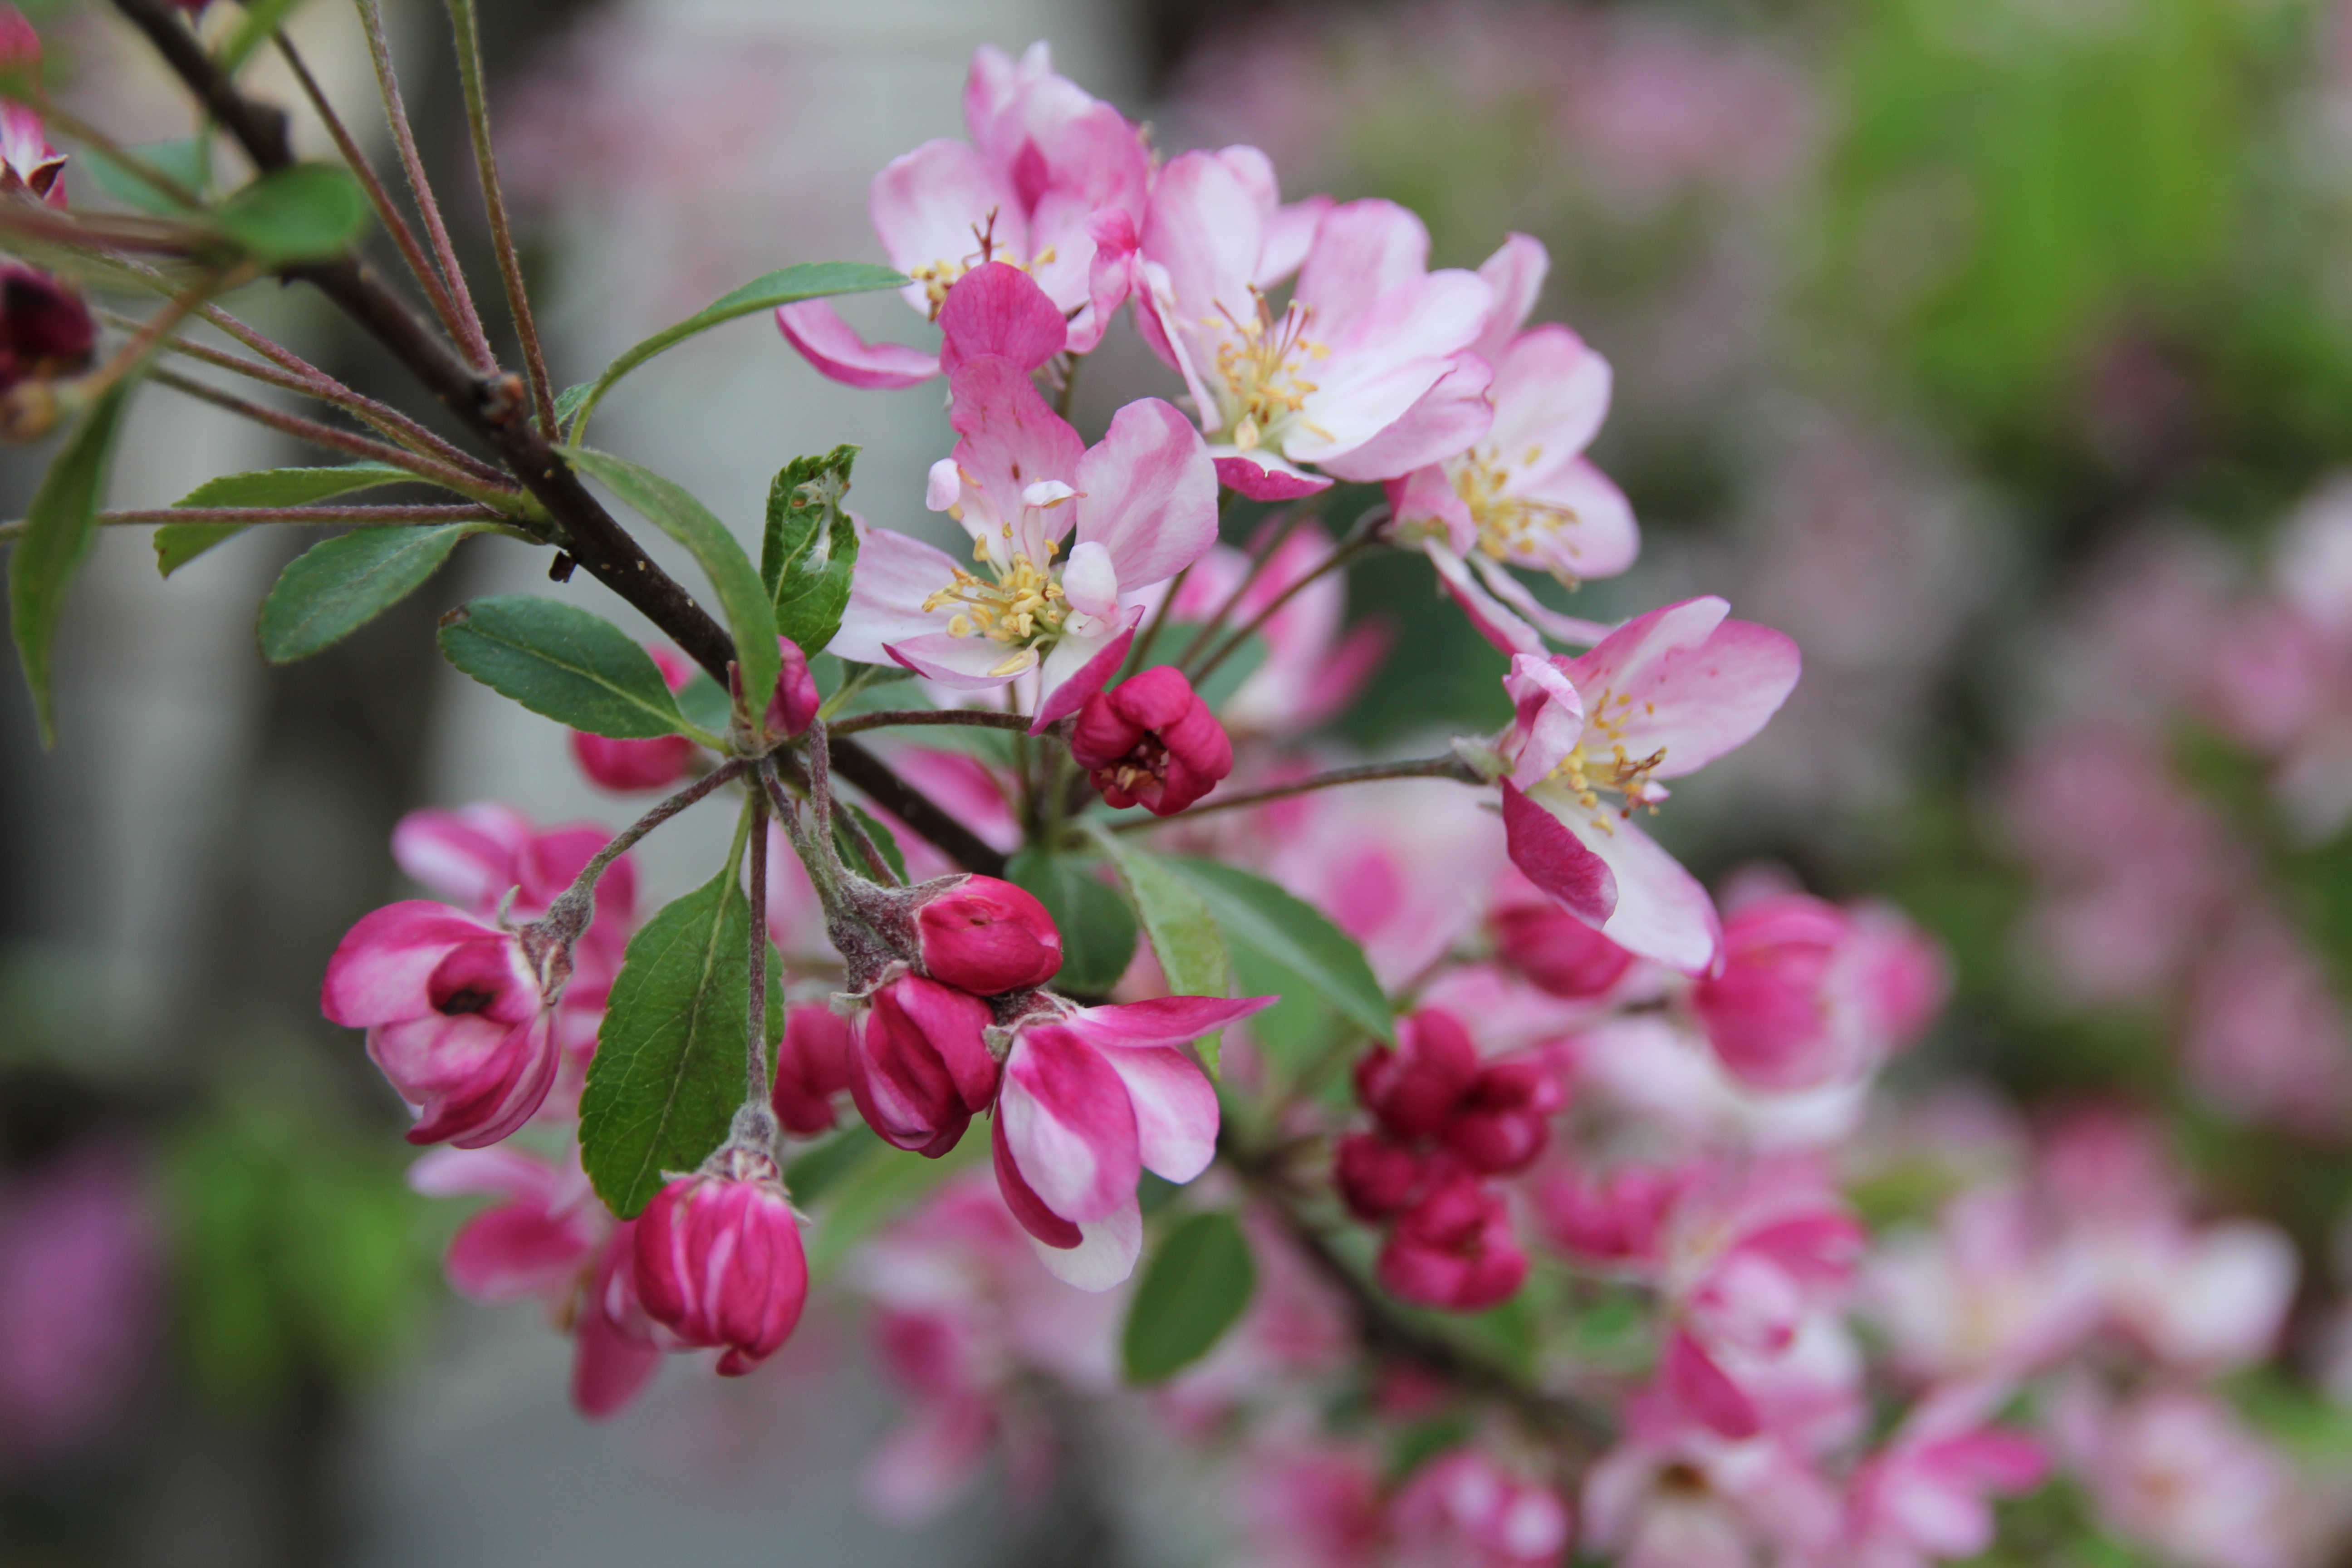
nature, branch, blossom, plant, sun, white, meadow, fruit, flower, purple, petal, bloom, summer, food, spring, produce, botany, pink, flora, shrub, macro photography, flowering plant, woody plant, land plant